Williamstown, Kentucky

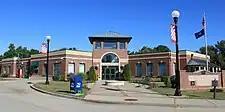
Williamstown Municipal Building

There were 1,279 households, out of which 32.0% had children under the age of 18 living with them, 52.3% were married couples living together, 13.1% had a female householder with no husband present, and 31.2% were non-families. 28.4% of all households were made up of individuals, and 15.9% had someone living alone who was 65 years of age or older. The average household size was 2.45 and the average family size was 2.98.